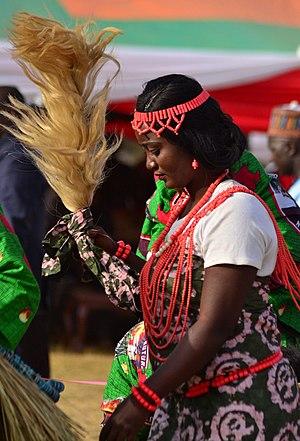
Bokkos est une zone de gouvernement local de l'État du Plateau au Nigeria.